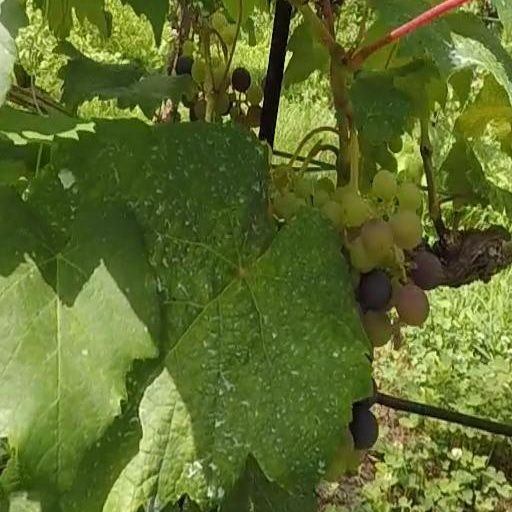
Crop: grape